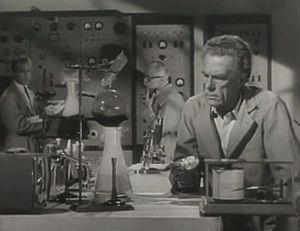
Friedrich von Ledebur est un acteur autrichien, de ses titre et nom complet Friedrich Anton Maria Hubertus Bonifacius Graf von Ledebur-Wicheln, né le 3 juin 1900 à Nisko, mort le 25 décembre 1986 à Linz.